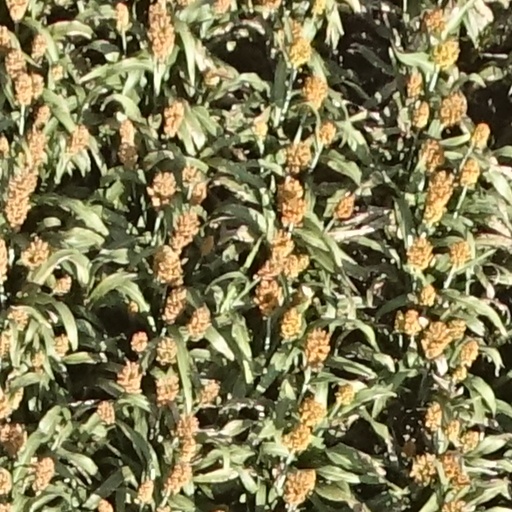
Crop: sorghum